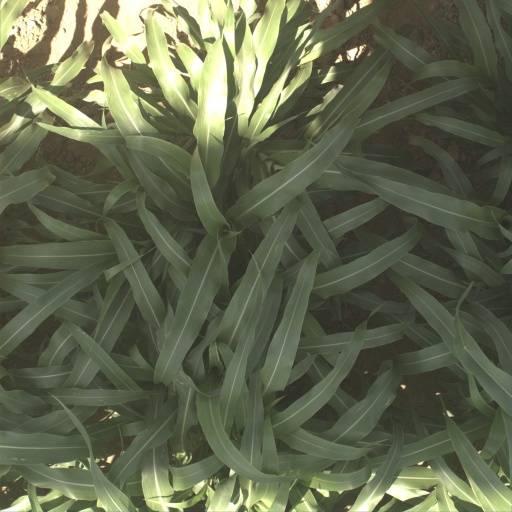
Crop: sorghum